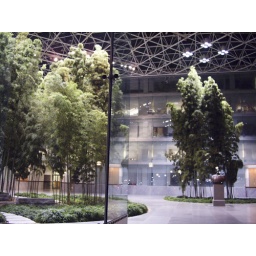
trees in DC building